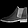
Label: Ankle boot